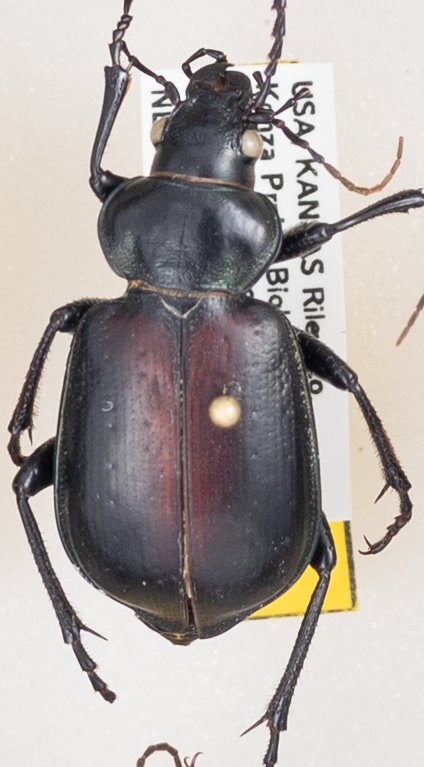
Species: Calosoma affine
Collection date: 2019-09-11
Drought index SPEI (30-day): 1.498
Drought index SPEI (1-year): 1.69
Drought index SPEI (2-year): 1.029